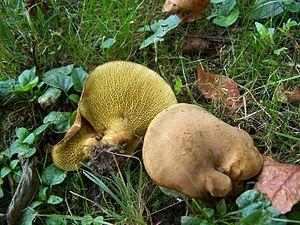
Gyrodon merulioides ou Boletinellus merulioides, de son nom vernaculaire le Bolet veiné est un champignon basidiomycètes de la famille respectivement des Paxillaceae ou des Boletinellaceae.
Les Boletinellaceae étaient une petite famille de champignons basidiomycètes de l'ordre des Boletales. Bien que classés dans l'ordre des Boletales, ils sont plus proches, avec les Gyroporaceae, des Sclerodermataceae que des Boletaceae selon de nouvelles recherches. En 2011, à la suite du résultat des études phylogénétiques, les deux genres de cette famille ont été réintégrés dans les Boletaceae.